Wes Mannion

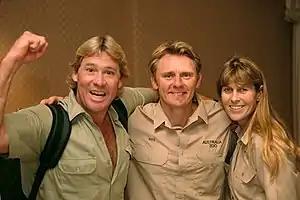
Steve Irwin, Mannion and Terri Irwin

Mannion started full-time at the Australia Zoo in 1988, working alongside Steve and gaining intimate knowledge of the care and management of wildlife. By 1992, he was promoted to head reptile keeper and curator. Realising the need to gain overseas experience, he temporarily left the zoo to gain knowledge from other zoological and veterinary facilities overseas. Upon returning to the zoo in 1995, Mannion took up the position of manager and in 2001 was promoted to director; Mannions' ex-wife Jodie Chapman is the records officer of the zoo.